Starborough Castle

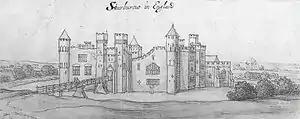
The medieval castle, c. 1640

On 4 July 1648 the castle was ordered to be dismantled by Order of Parliament under the rule of Oliver Cromwell. It was feared the castle would provide a base for Royalist Rebellion forces. Only the moat survives, although parts of the original castle were used to build the present building on the north-east corner of the site.